The Garibaldi School

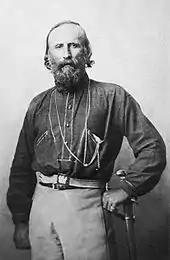
Giuseppe Garibaldi, was an Italian general who fought in many military campaigns that led to Italian unification. He is celebrated as one of the greatest generals of modern times and as the "Hero of the Two Worlds" because of his military enterprises in South America and Europe.

The school was founded in the 1960s and was named for the Italian leader Giuseppe Garibaldi. The Garibaldi County Secondary School opened on Tuesday 8 September 1959. It was named after a nearby woodland plantation.